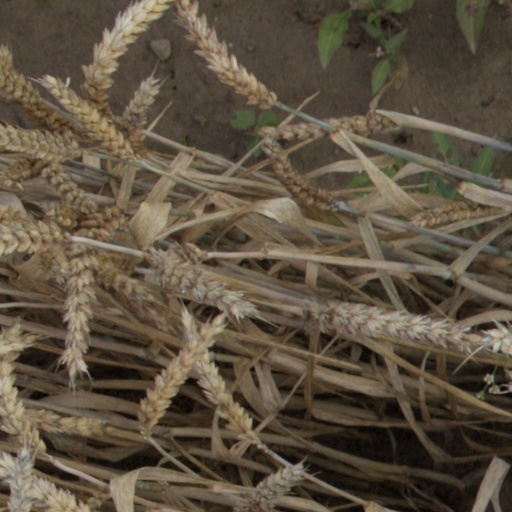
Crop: wheat